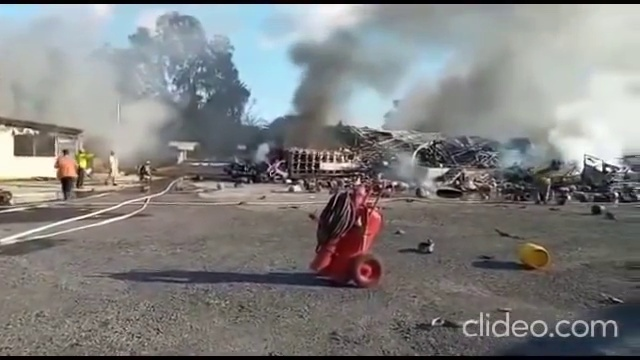
Fire: no
Smoke: yes